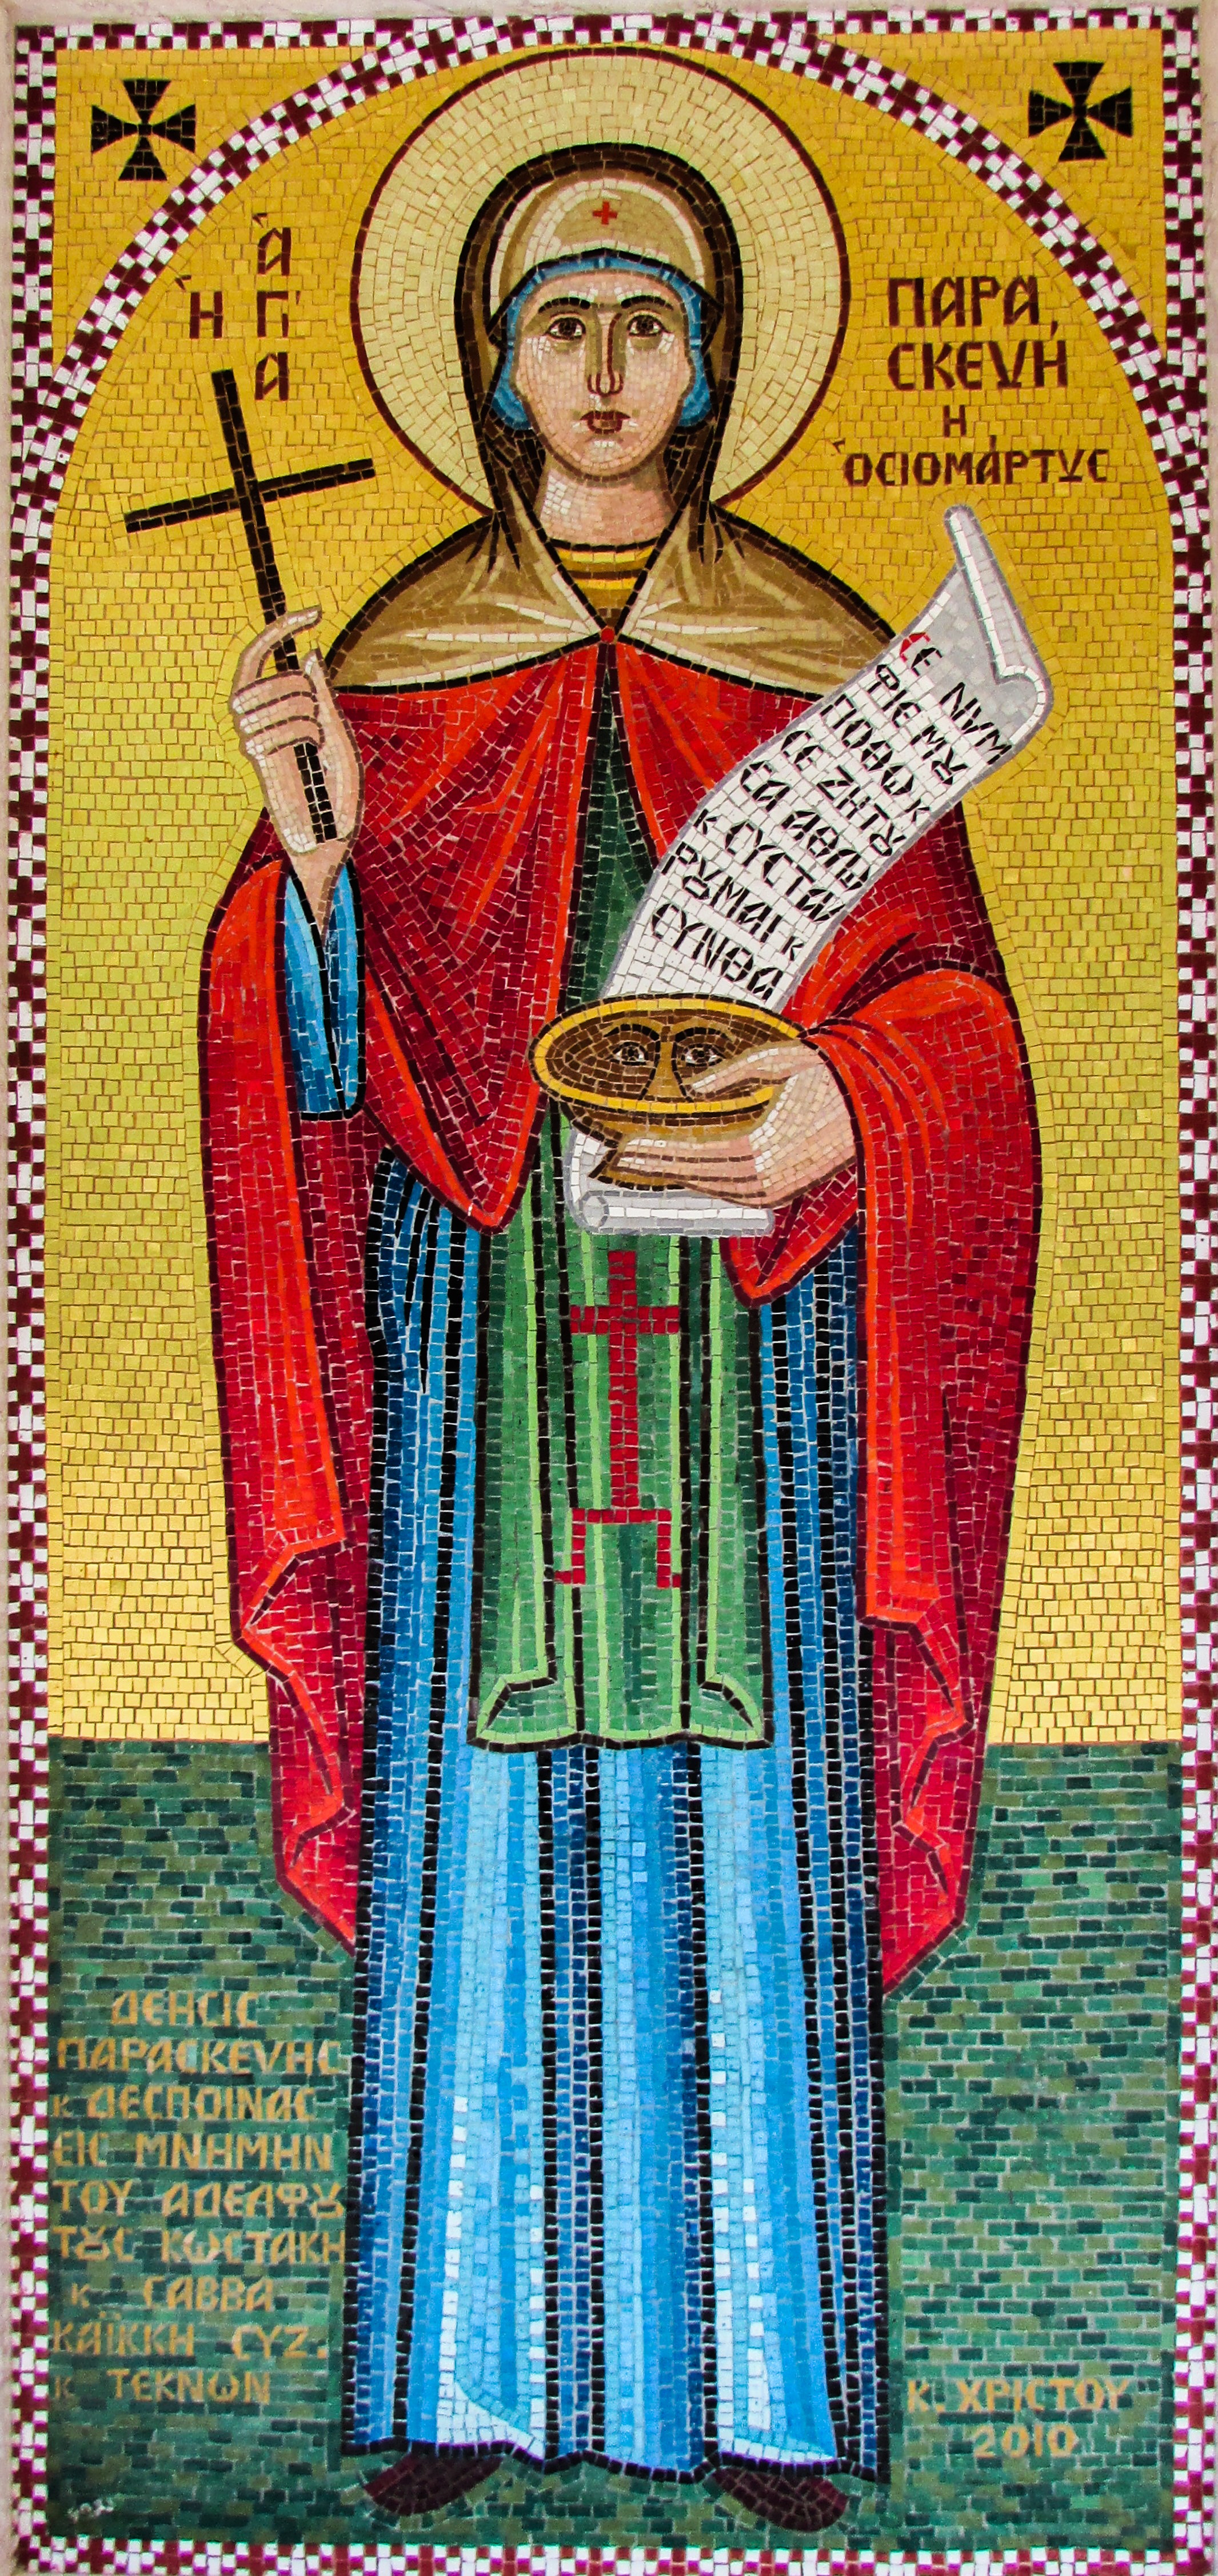
pattern, church, art, mosaic, saint, christianity, orthodox, middle ages, cyprus, sotira, ayia paraskevi